Herbarium

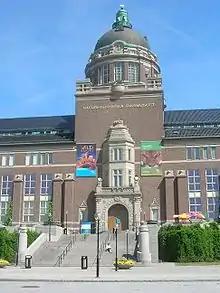
The Swedish Museum of Natural History (S), Stockholm, Sweden

that is labelled on the bottom edge. Groups of species folders are then placed together into larger, heavier folders by genus. The genus folders are then sorted by taxonomic family according to the standard system selected for use by the herbarium and placed into pigeonholes in herbarium cabinets.